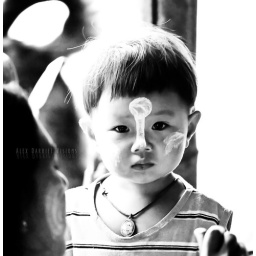
I shoot this boy near the river kwai bridge.